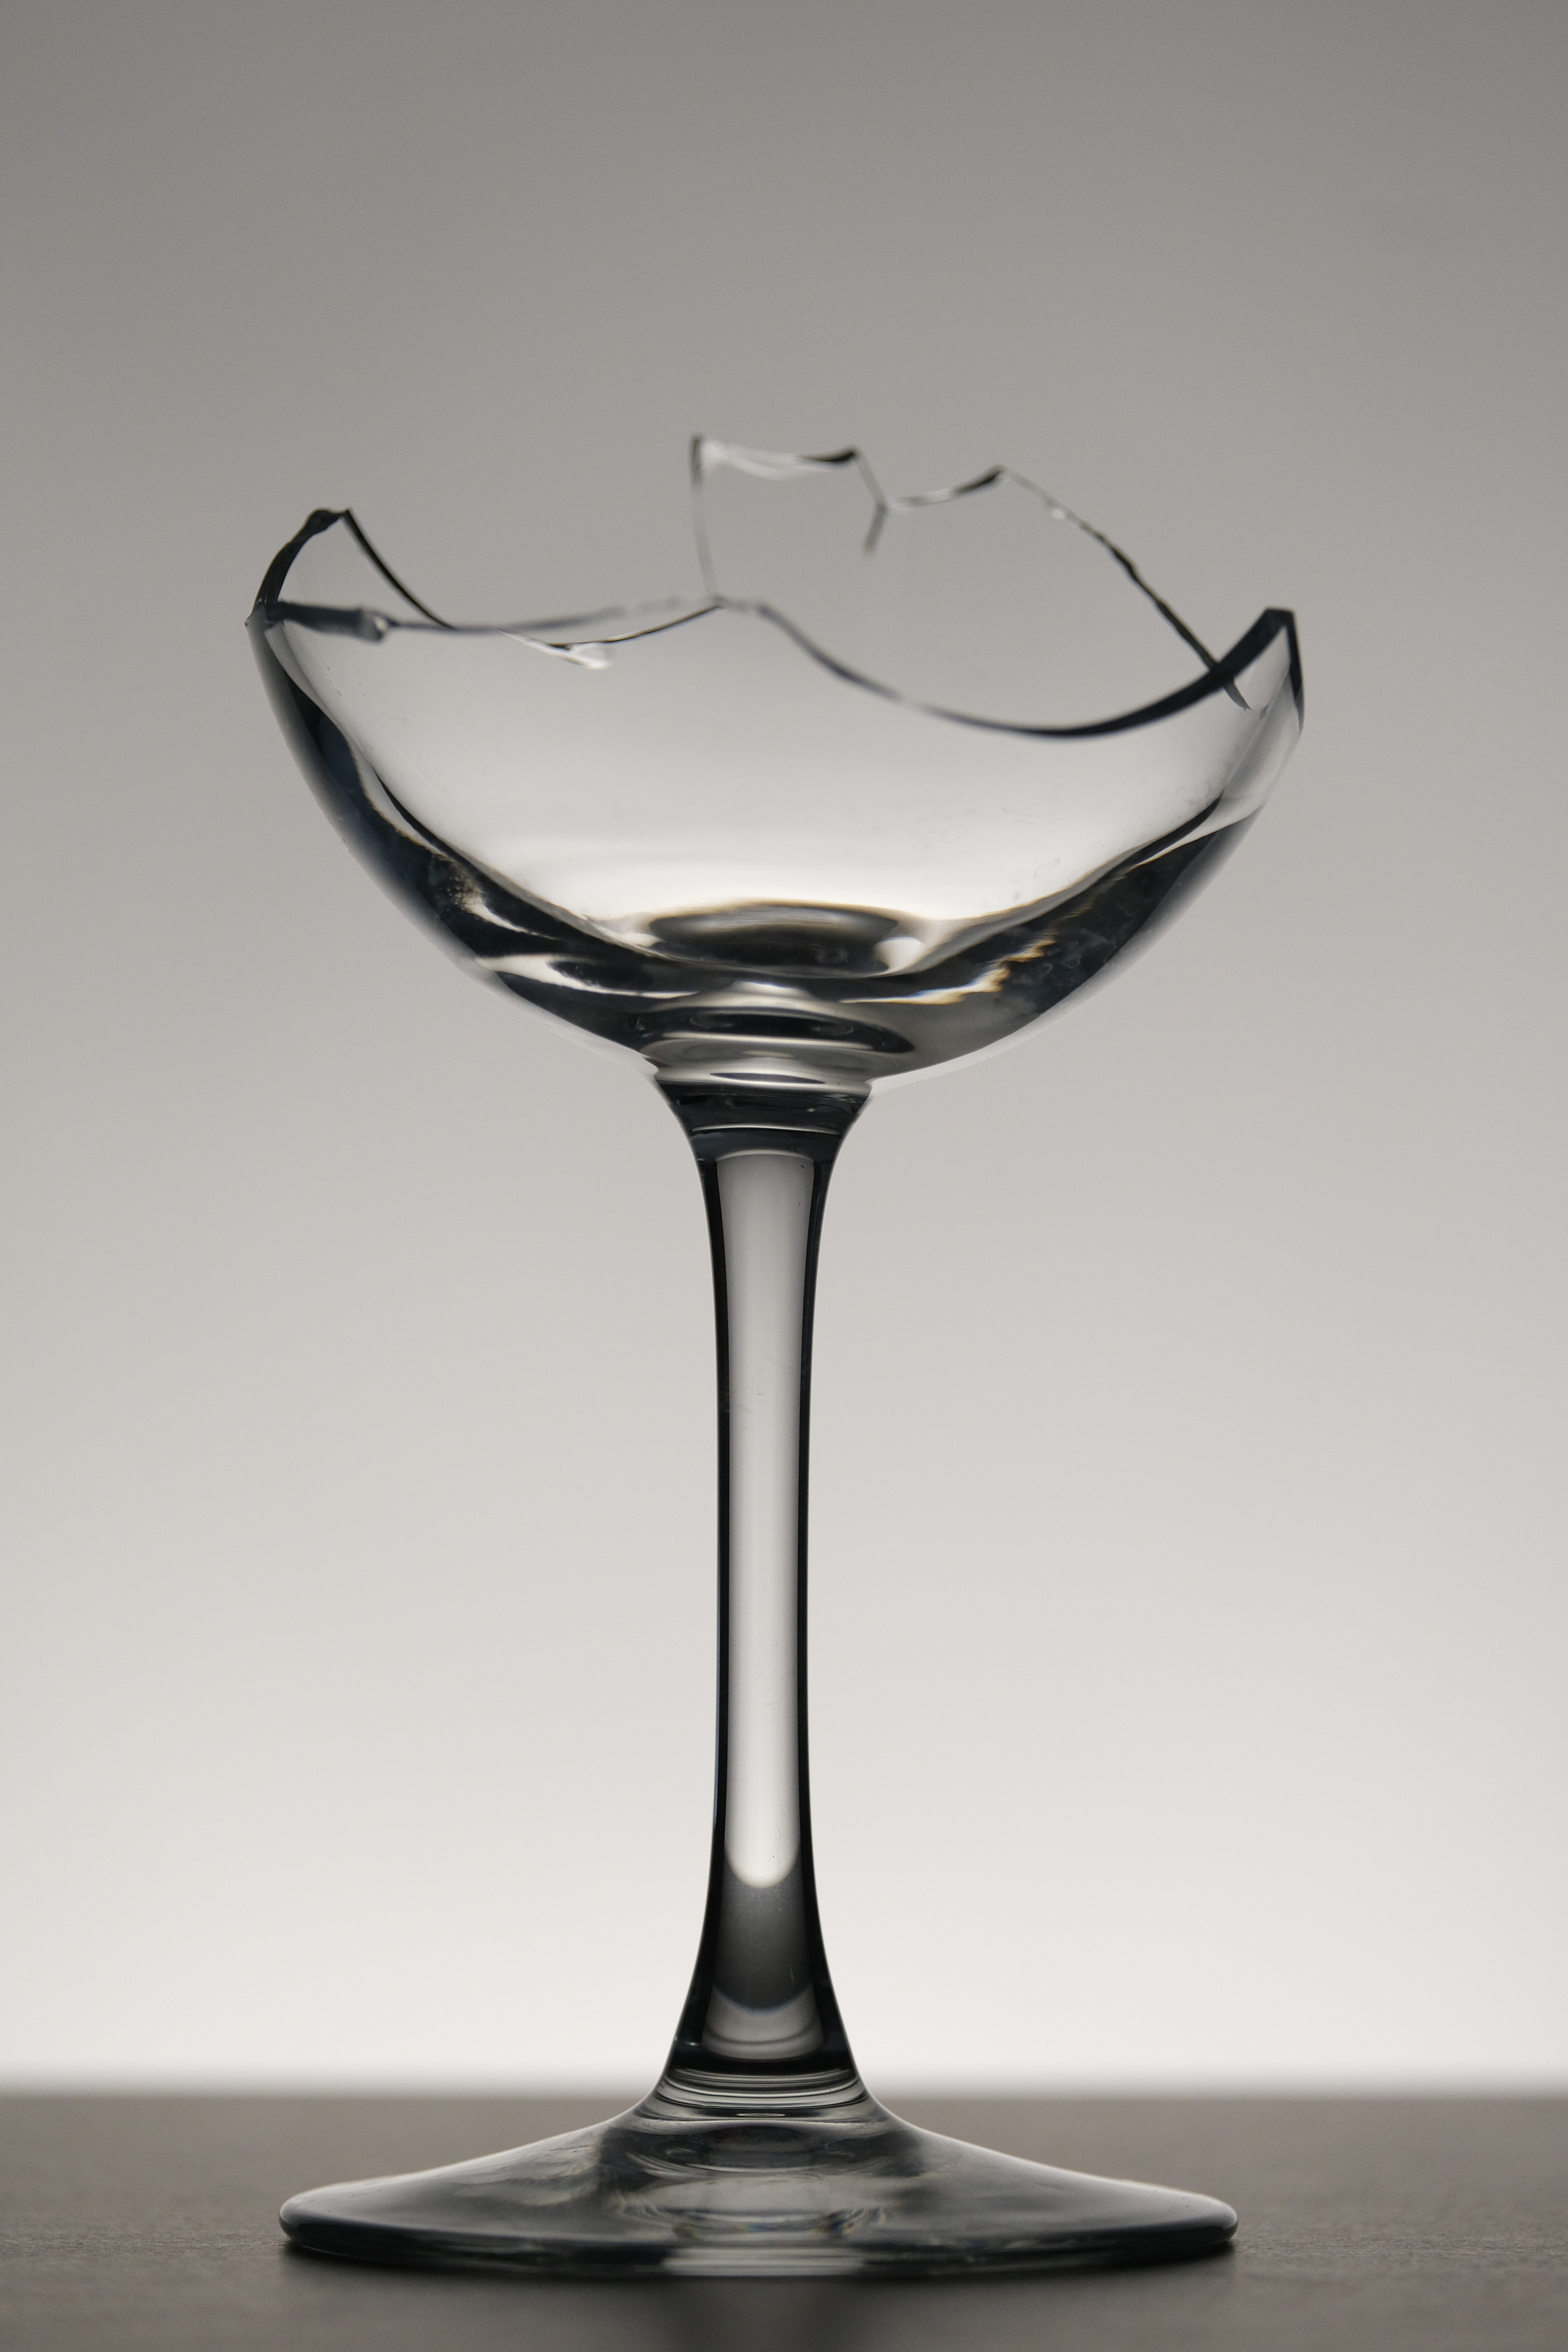
receptacle, tableware, drinkware, liquid, stemware, white, black, fluid, drink, champagne stemware, line, serveware, barware, wine glass, glass, art, Transparent material, composite material, monochrome photography, monochrome, still life photography, rectangle, dishware, shadow, circle, metal, building material